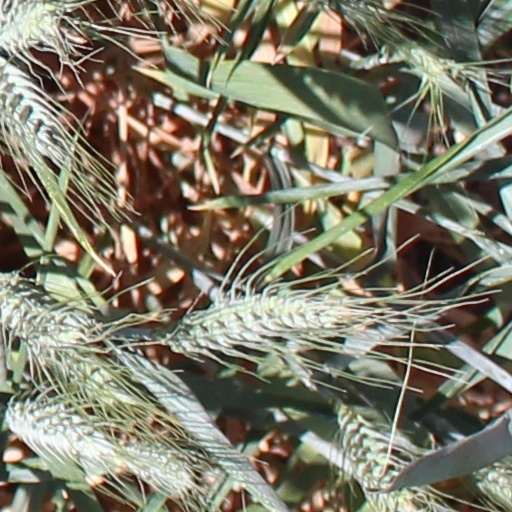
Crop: wheat